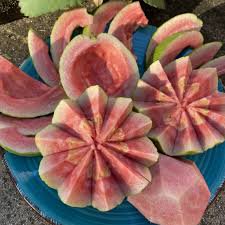
Label: Watermelon